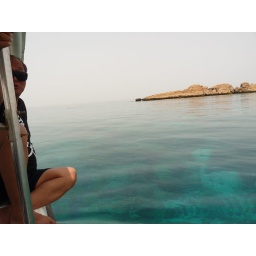
SO sitting at the side of the boat looking out at the clear waters and the Dimaniyat Islands in the distance.